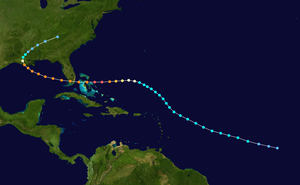
L’ouragan Andrew a été l'un des plus destructeurs qui aient frappé les États-Unis. Parti du nord-ouest des Bahamas, a fait rage du 16 août au 28 août 1992, s'éteignant dans le centre de la Louisiane après avoir traversé le sud de la Floride et la région de Miami.